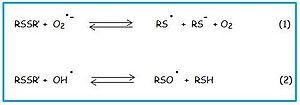
Les ponts disulfures régissent avec des radicaux libres mis en jeu lors du stress oxydant
La sulbutiamine est une molécule dérivée de la vitamine B1.